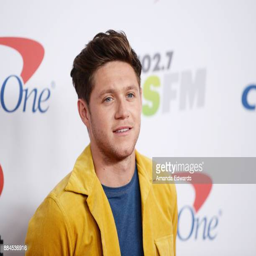
pop artist arrives at 1027 music festival